Answer in natural language. Which object is closer to Doorway (highlighted by a red box), black colour chair (highlighted by a blue box) or black dresser with multiple drawers (highlighted by a green box)? Choose between the following options: black dresser with multiple drawers (highlighted by a green box) or black colour chair (highlighted by a blue box)
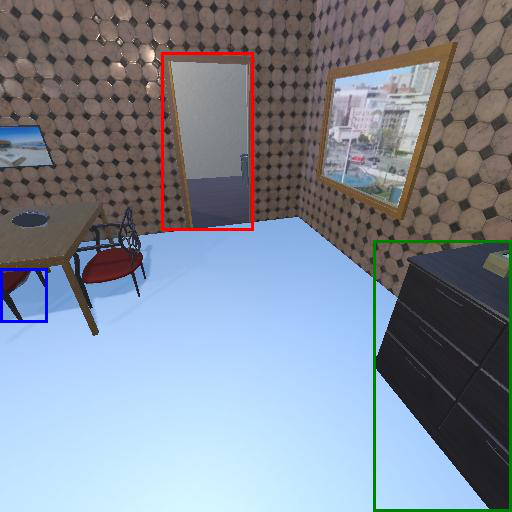
<answer>black colour chair (highlighted by a blue box)</answer>